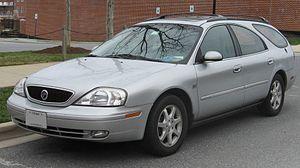
La Mercury Sable est une gamme d'automobiles produite par Mercury, en familiale routière et en full-size selon la classification nord-américaine.